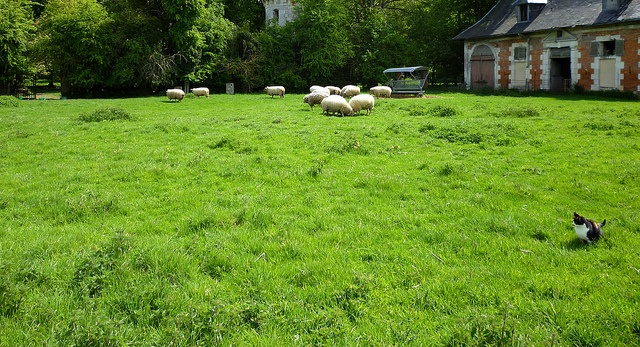
A dog in a grassy area next to group of sheep.
a chicken and sheep in the same field by a house
Full coated white sheep grazing in an emerald green field.
A herd of sheep that are grazing on some grass.
There are some animals in lush green grass